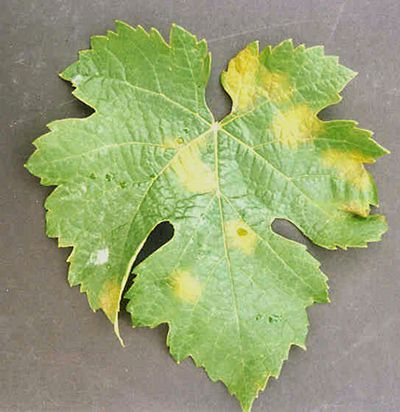
Plant: Grape
Disease: grape downy mildew